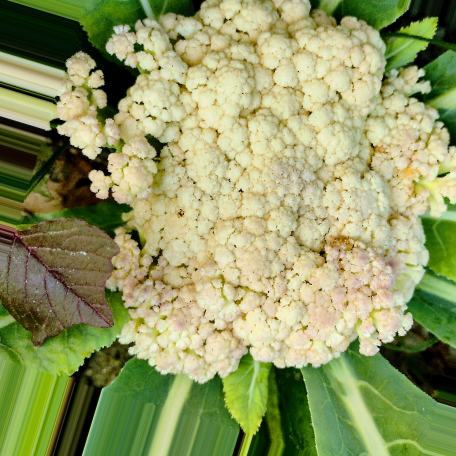
Label: Bacterial spot rot